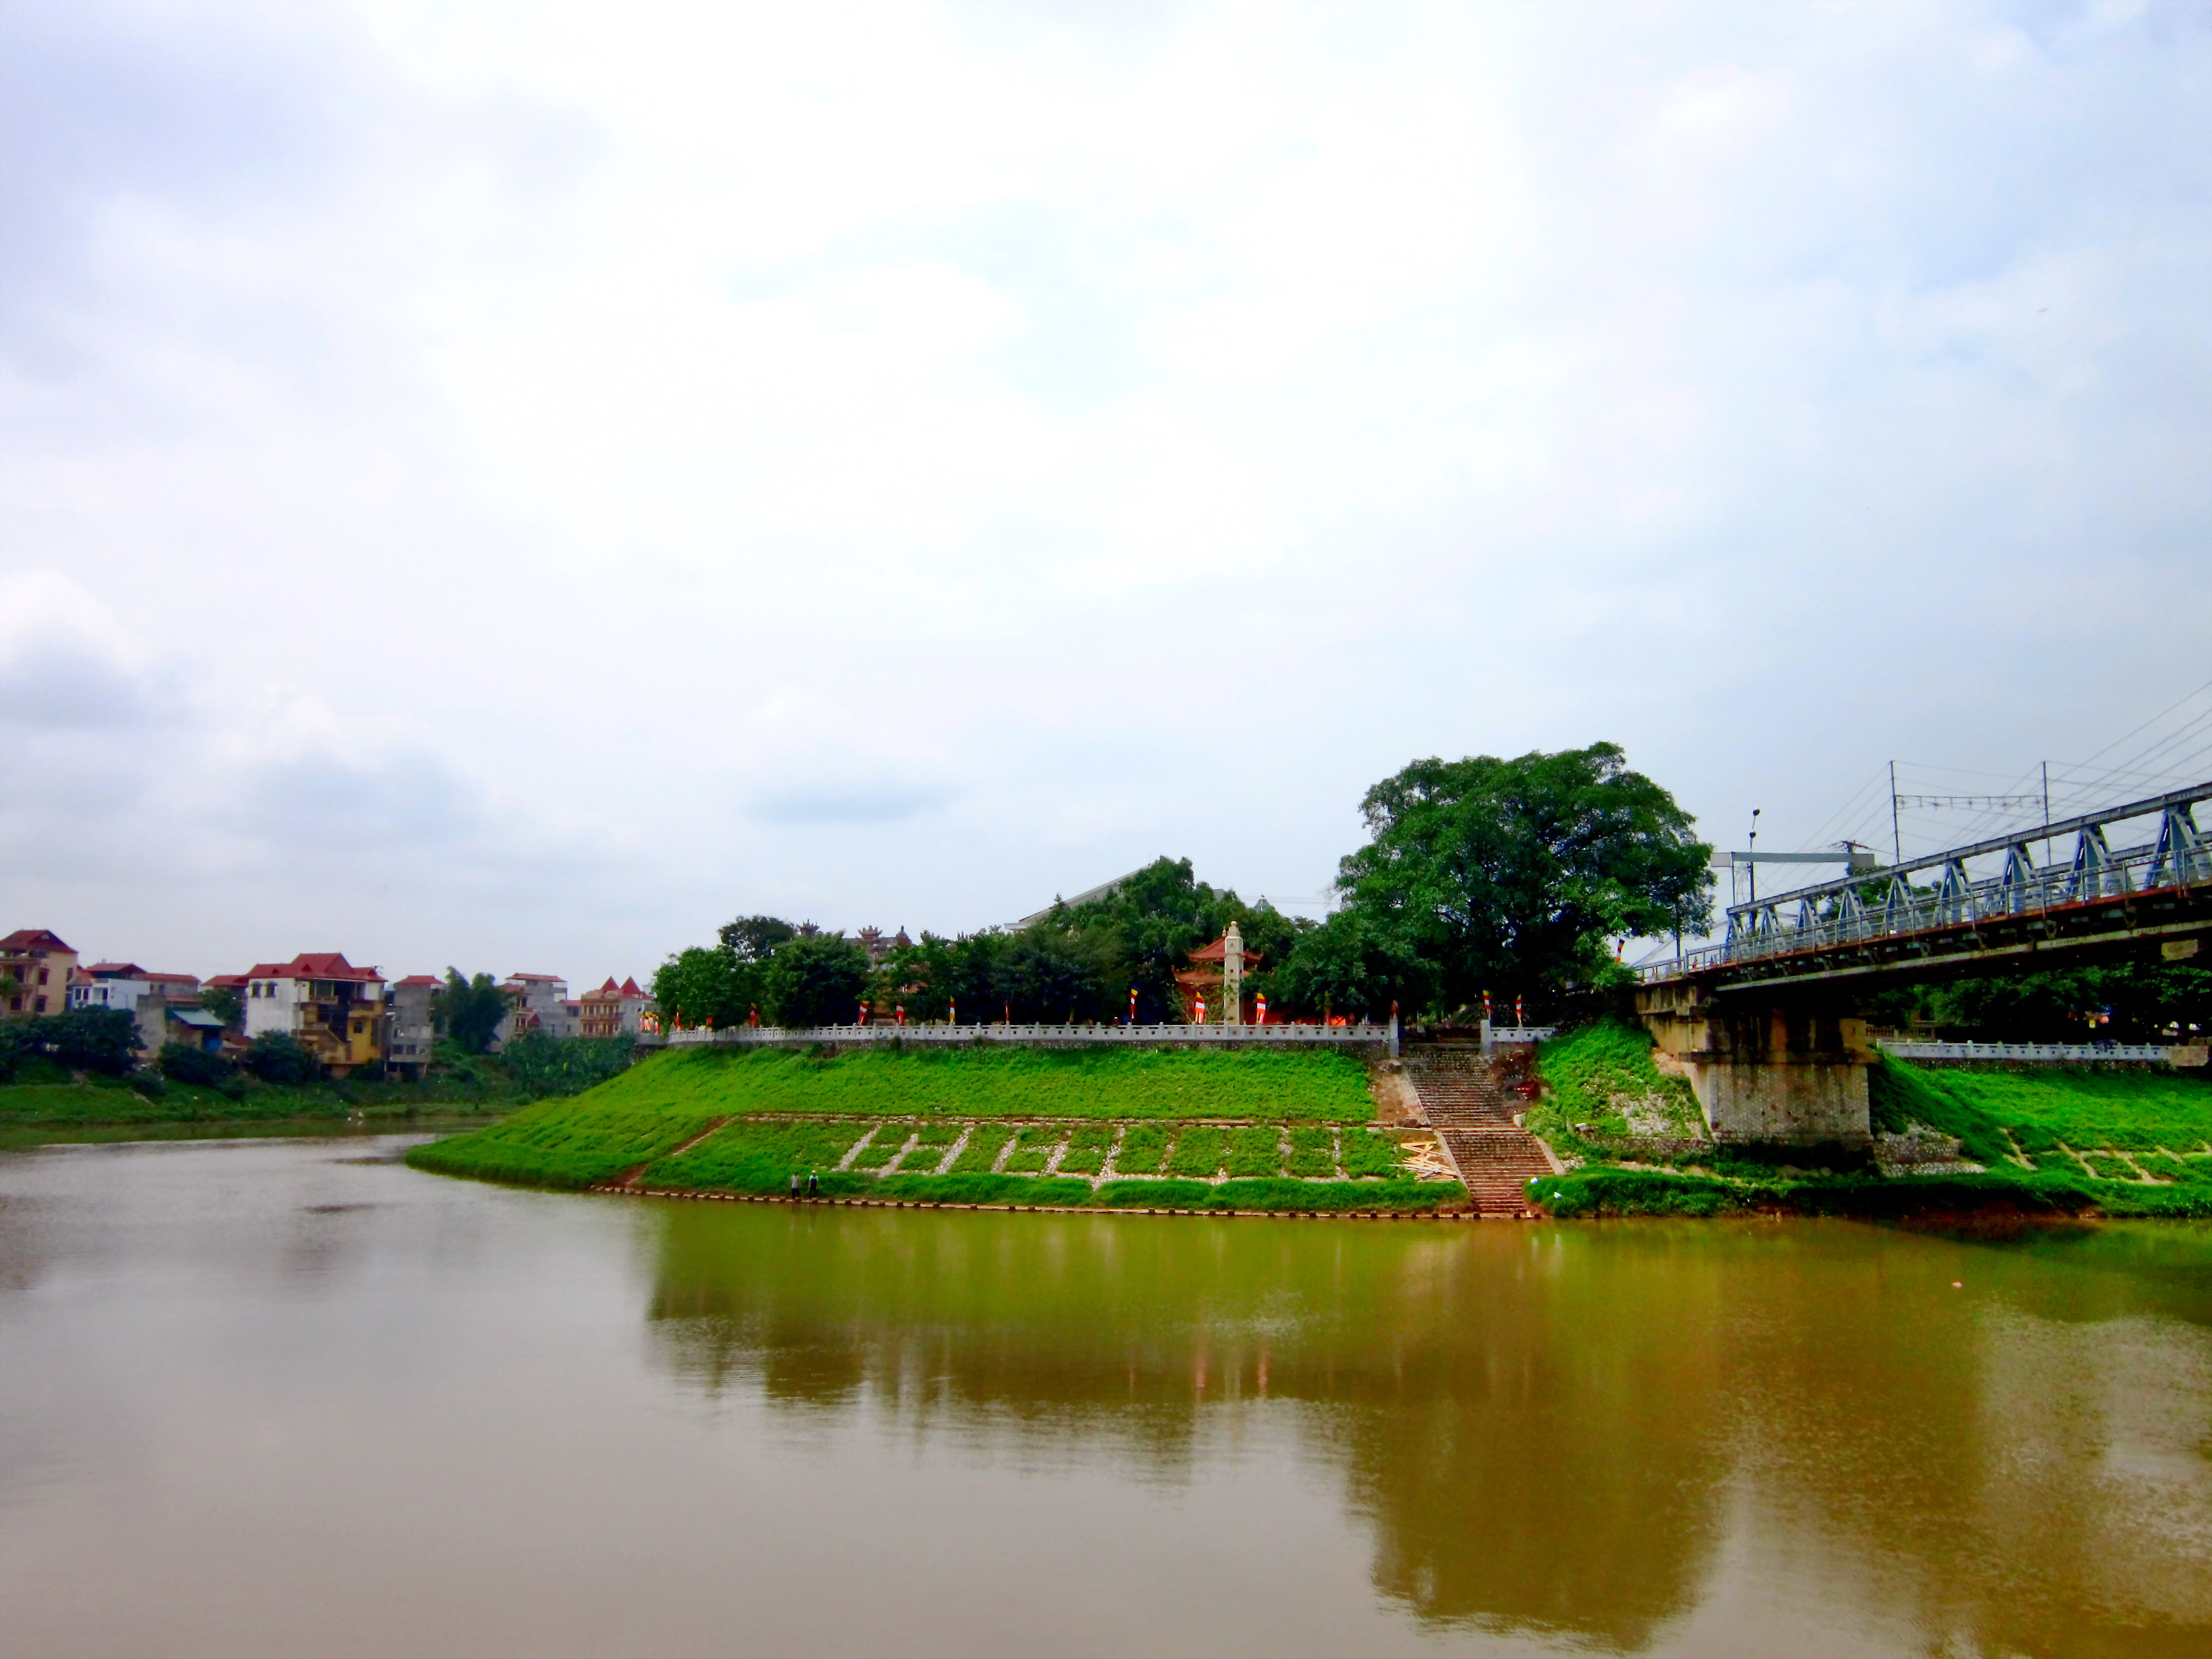
user: text: Sông trong hình có màu gì?
assistant: text: Nâu đất.

user: text: Cây cầu trong hình tên là gì?
assistant: text: Cầu Hàm Rồng.

user: text: Dựa vào các lá cờ và kiến trúc truyền thống, địa điểm bên bờ sông phải có ý nghĩa văn hóa hay tâm linh gì?
assistant: text: Đây là một khu di tích lịch sử hoặc một ngôi chùa mang ý nghĩa tâm linh.